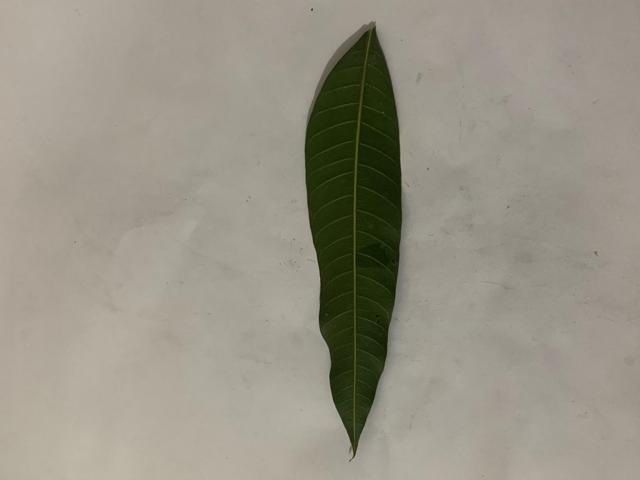
Mango leaf variety: Banana